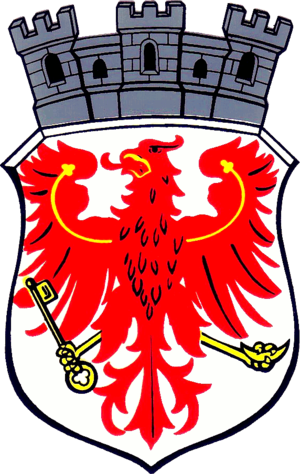
Beelitz
Coat of arms of Beelitz
Beelitz er en by i landkreisPotsdam-Mittelmark i den tyske delstat Brandenburg. Den er beliggende 18 km syd for Potsdam, og 40 km fra Berlin. Beelitz ligger midt i Naturparks Nuthe-Nieplitz.